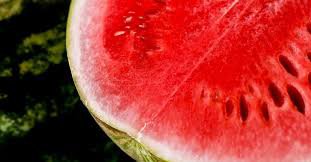
Label: Watermelon